Raquel Torres

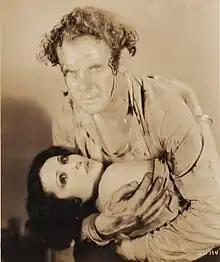
Charles Bickford and Torres in "The Sea Bat" (1930)

Torres continued the tropical island pace with "The Sea Bat" (1930) and "Aloha" (1931) playing various island girls and biracial beauty types. Also in 1931, she had a vaudeville act in New York. On Broadway, she played Teresa in "Adam Had Two Sons" (1932).